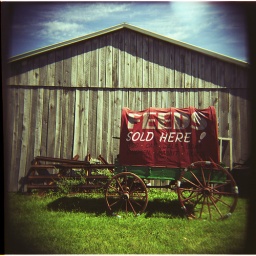
This was taken near my house on an horse farm.